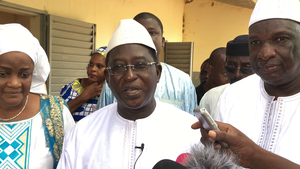
Soumaïla Cissé, le candidat de l'opposition à Niafunké, au Mali, le 12 août 2018.
Soumaïla Cissé, né le 20 décembre 1949 à Tombouctou au Mali, est un homme politique malien, ministre entre 1993 et 2002 et plusieurs fois candidat à la présidence de la République du pays.